Massacre on Bracka Street, Warsaw

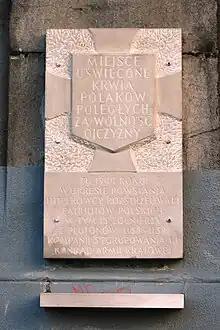
Tchorek plaque under Poniatowski Bridge commemorating murdered soldiers of 1138 and 1139 Home Army platoons.

Massacre on Bracka Street - a series of murders, arson and other serious violations of the wartime law committed by soldiers of the German Wehrmacht during attempts to unblock the section of Jerozolimskie Avenue held by the insurgents in Warsaw.